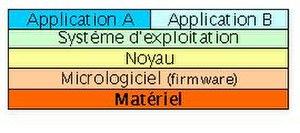
Couches de logiciels d'un ordinateur
En informatique, le concept d'abstraction identifie et regroupe des caractéristiques et traitements communs applicables à des entités ou concepts variés ; une représentation abstraite commune de tels objets permet d'en simplifier et d'en unifier la manipulation.